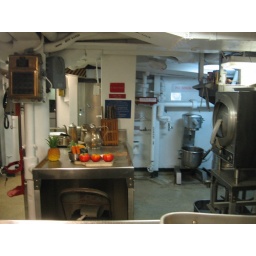
Fake fruit in the real kitchen